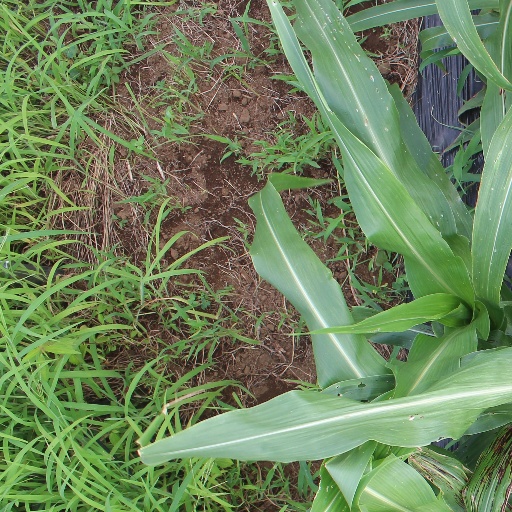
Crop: sorghum